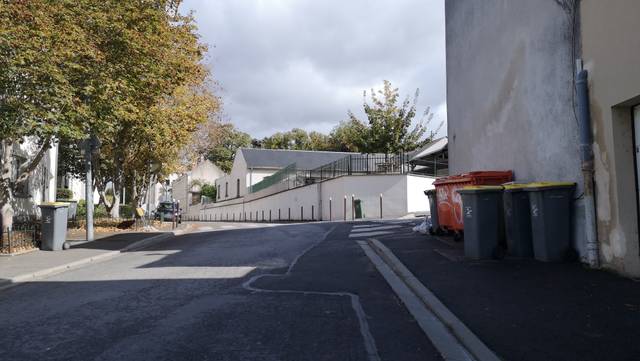
Region: France
Coordinates: 47.899, 1.888